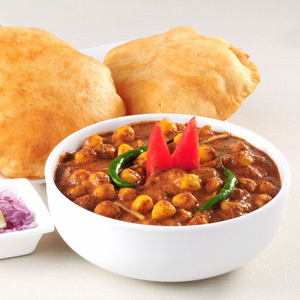
Dish: cholebhature